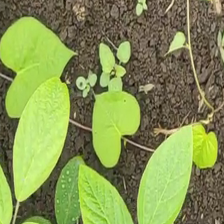
Weed species: Obscure_morning _glory(Ipomoea obscura)